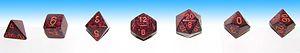
L'Œil noir est un jeu de rôle médiéval-fantastique allemand créé par Ulrich Kiesow en 1984. En dehors de l'Allemagne — en France, en Italie, aux Pays-Bas, etc. —, le jeu est surtout connu pour sa première édition, car c'est la seule qui fut commercialisée dans ces pays.
Dans le jeu de rôle médiéval-fantastique Donjons et Dragons, le système de règles porte sur les règles détaillées et le système de jeu, parfois nombreuses à prendre en compte.